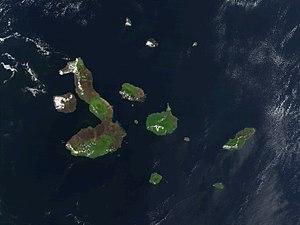
Les îles Galápagos sont un archipel et une province de l'Équateur situé dans le Nord-Est de l'océan Pacifique sud, à la latitude de l'équateur.
L'île Roca Redonda, en espagnol Isla Roca Redonda, en anglais Roca Redonda Island, est une île inhabitée d'Équateur située dans les îles Galápagos. Elle constitue un des lieux de reproduction de la mouette obscure, une espèce d'oiseau marin endémique des îles Galápagos.